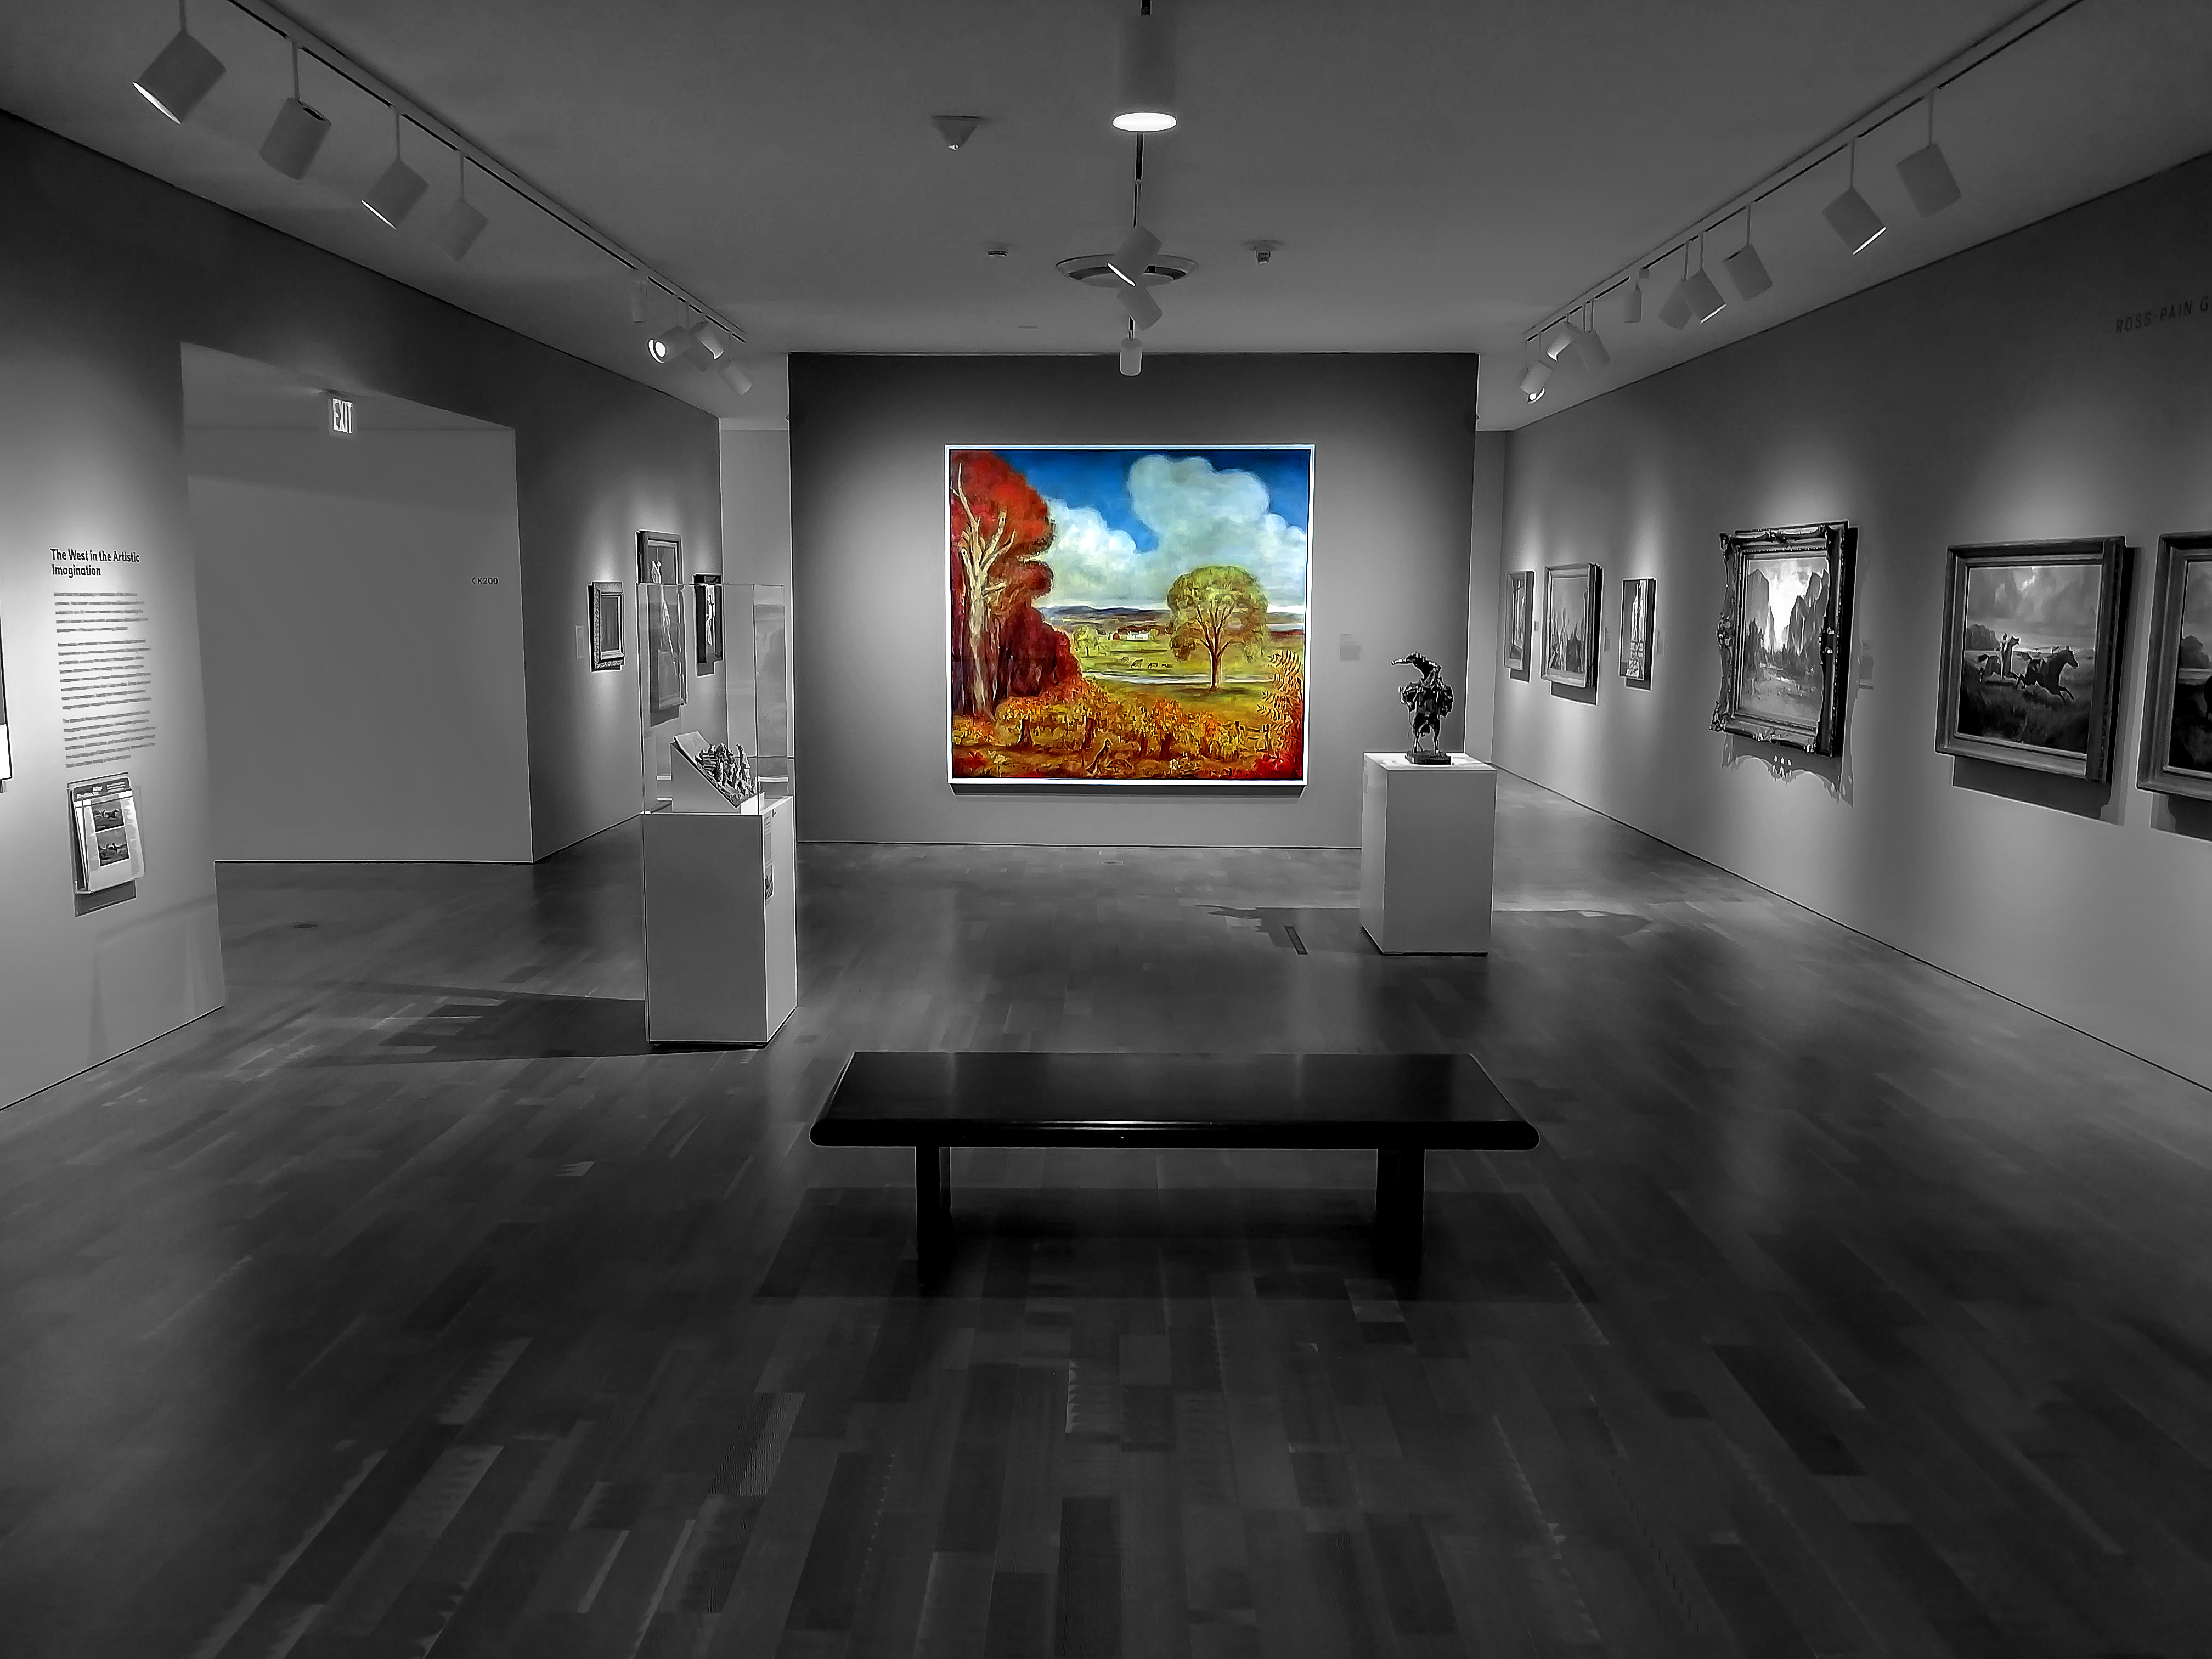
geotagged, milwaukee, united states, usa, wisconsin, 700 North Art Museum Drive, america, architect, architecture, art, Art Collection, art exhibit, art exhibition, art gallery, art museum, art work, artist, artwork, bronze, contemporary, contemporary art, day trip, destination, exhibition, Exhibition Of Art, exhibitions, gallery, Gallery Of Art, glass, installations, lake michigan, mam, metal, milwaukee art museum, Milwaukee Museum Of Art, Milwaukee WI, Milwaukee Wisconsin, MKE, modern, modern art, museum, museum of art, painting, paintings, sculpture, sculptures, Sculpturist, tourist, tourist attraction, tourist destination, travel, travel photography, wi, Wisconsin Tourism, works of art, floor, building, visual arts, flooring, interior design, sky, vernissage, stock photography, event, room, photography, space, collection, ceiling